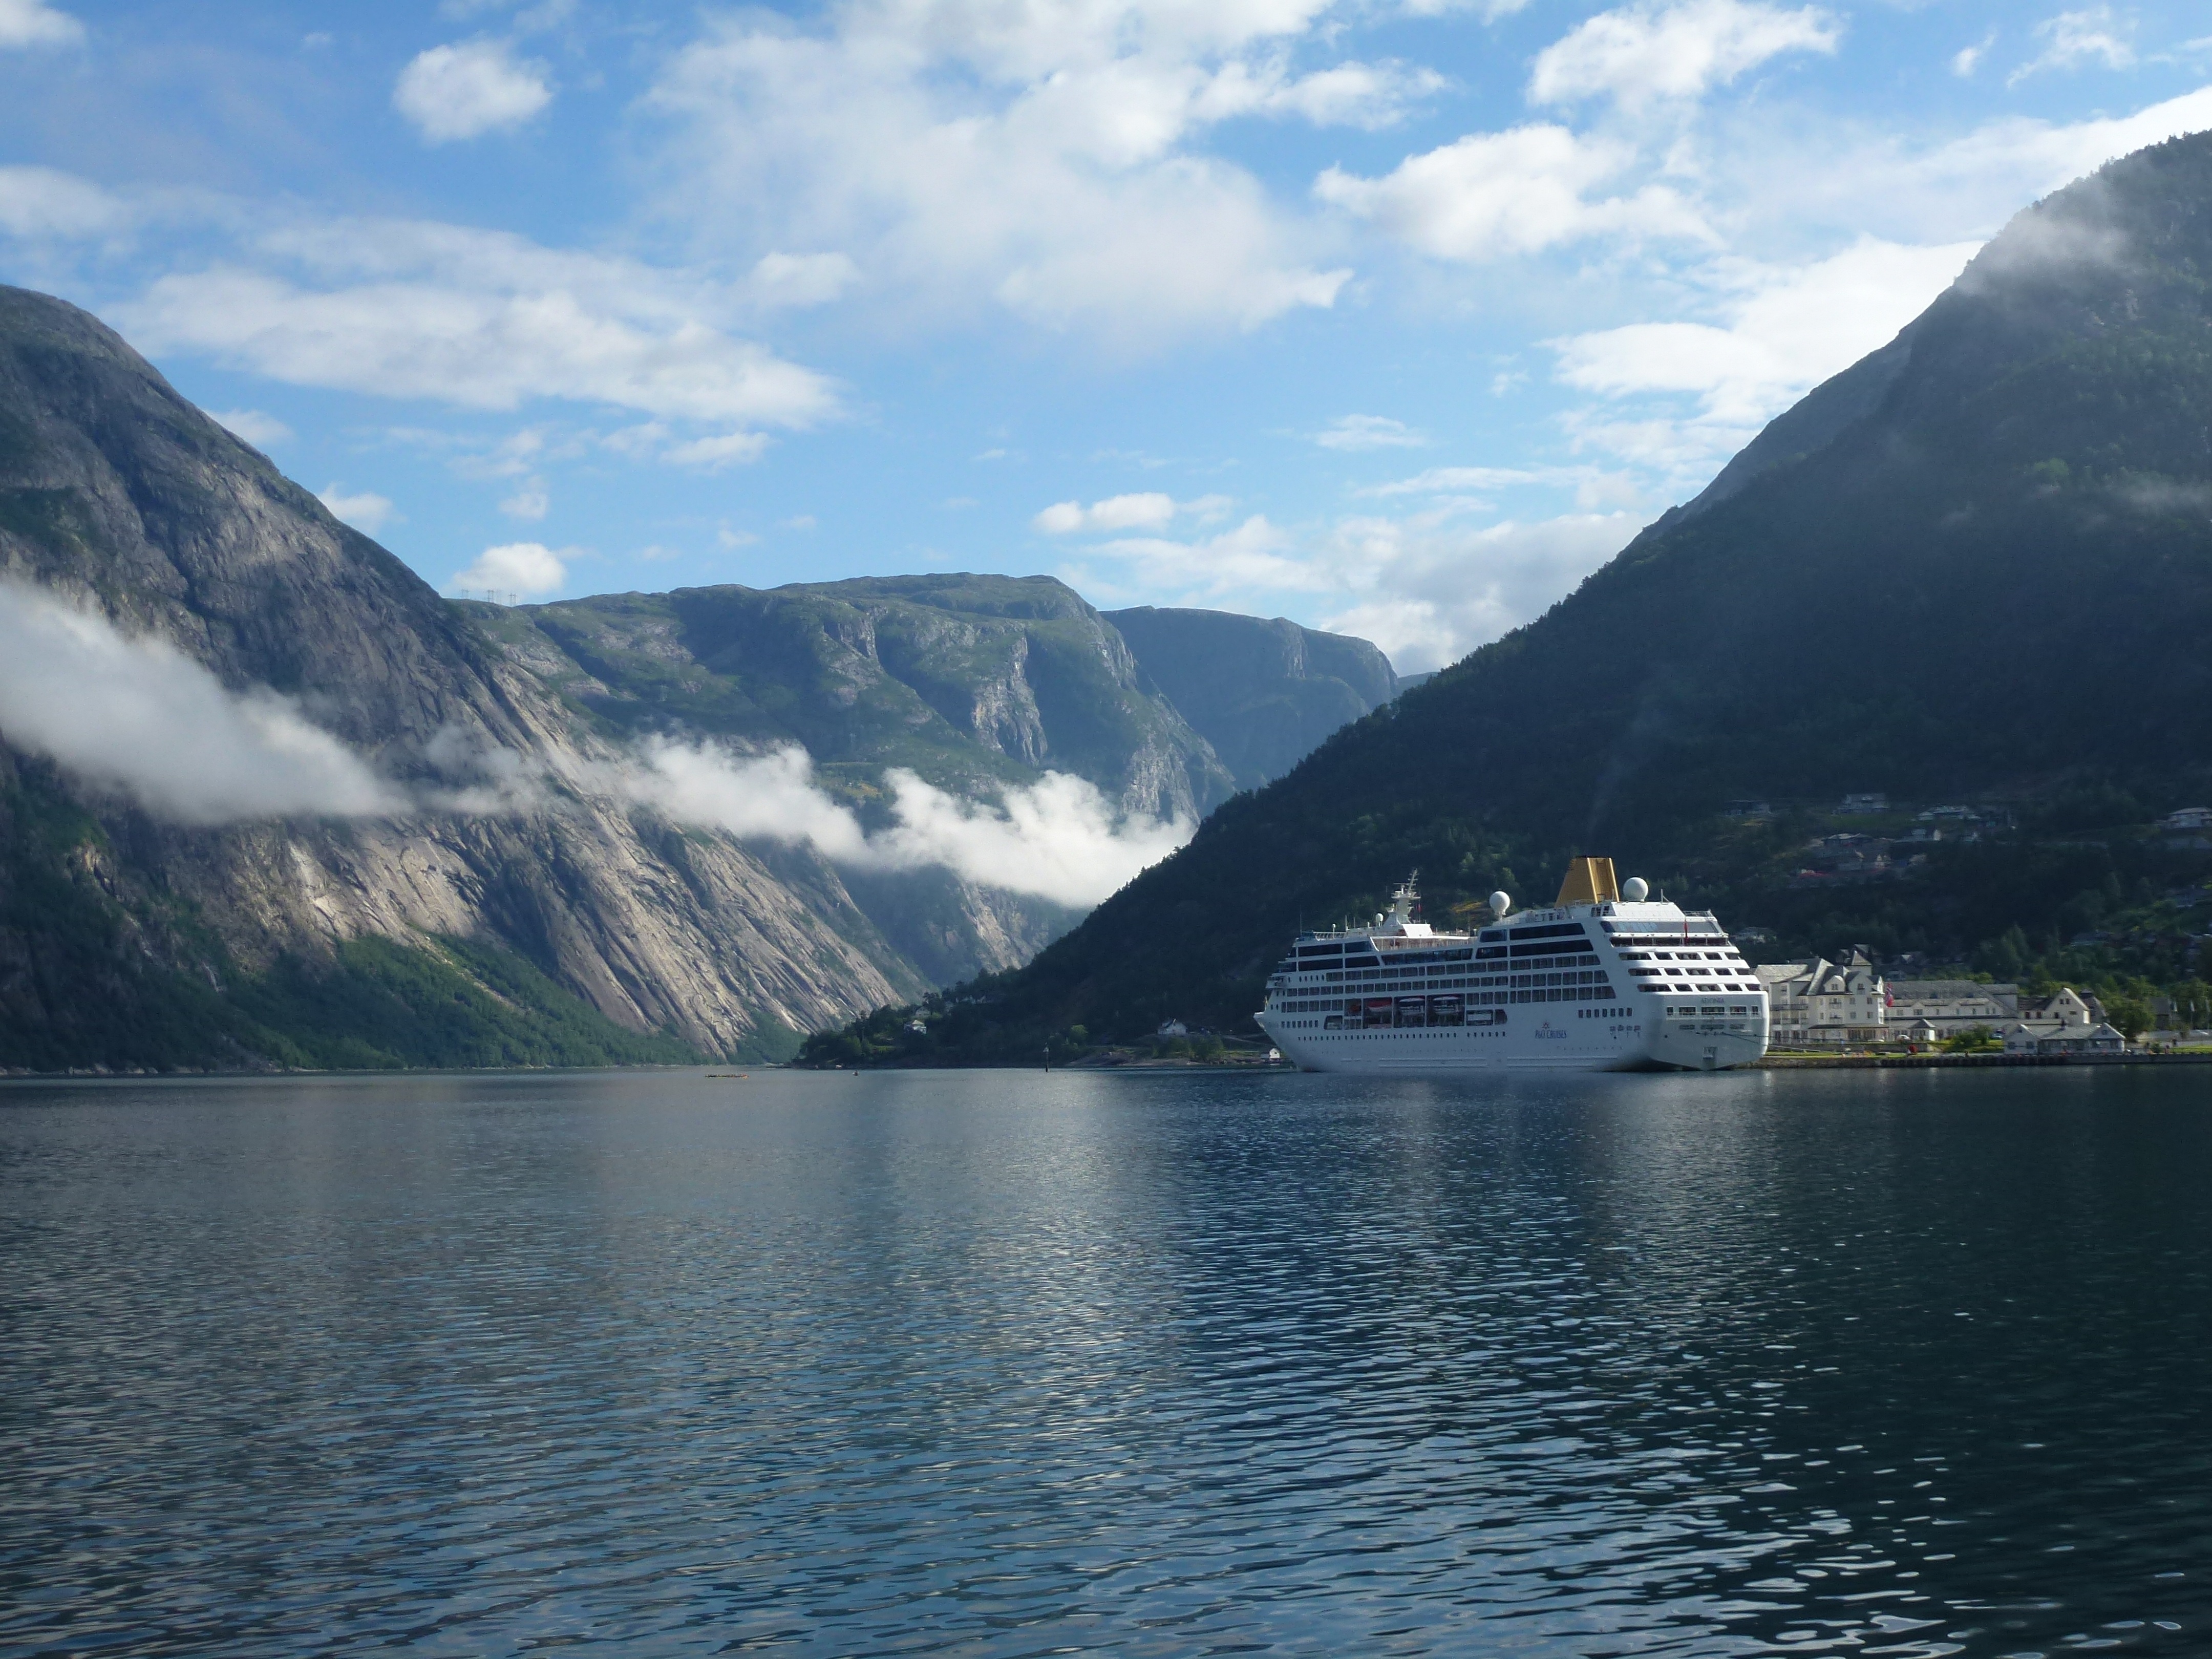
sea, water, mountain, lake, mountain range, summer, vacation, travel, reflection, vehicle, tranquil, glacier, scenery, holiday, bay, fjord, reservoir, tourism, clouds, loch, norway, norwegian, nordic, landform, passenger ship, geographical feature, glacial landform